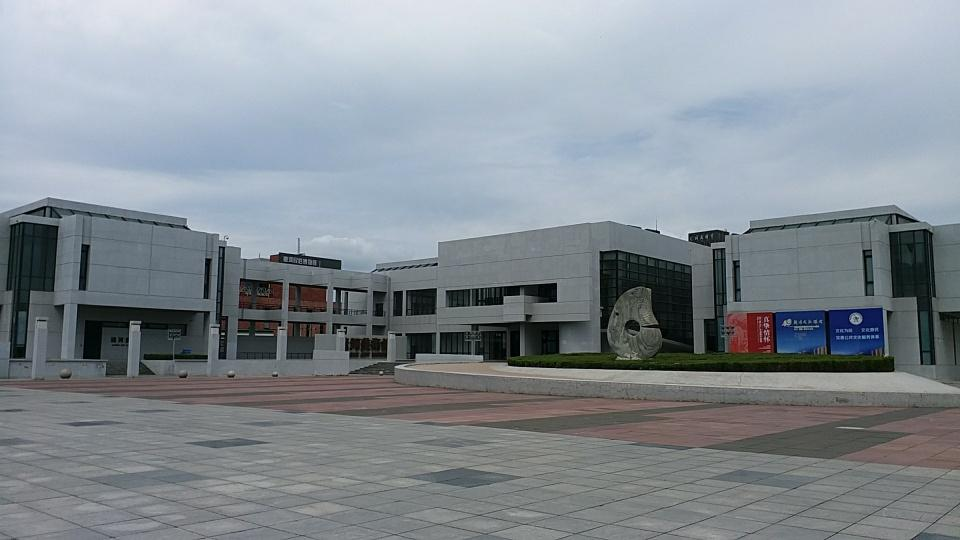
地标名称：辽河美术馆
所在城市：盘锦市·兴隆台区